Palace (hotel)

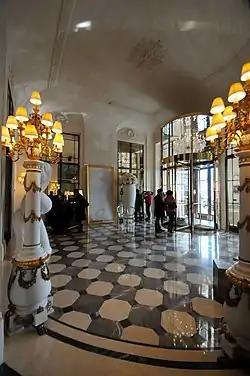
Entrance to Le Meurice in Paris, an official Palace hotel

In the French hotel industry, the term palace is particularly reserved for certain establishments, in a strict sense, specifically being used to describe a luxury hotel. Since 2010, the title has been officially designated by Atout France as a grade classification of certain French hotels, around half of which are located in Paris. It is exclusively awarded to five-star hotels offering the highest level of service to their customers. At the end of August 2017, only 31 hotels out of 343 have been admitted to this category.